The Official Story

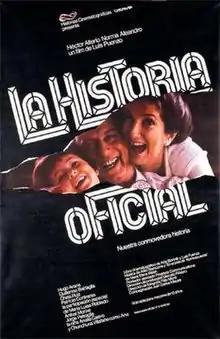
Theatrical release poster

The Official Story is a 1985 Argentine historical political drama film directed by Luis Puenzo and written by Puenzo and Aída Bortnik. It stars Norma Aleandro, Héctor Alterio, Chunchuna Villafañe and Hugo Arana. In the United Kingdom, it was released as "The Official Version".